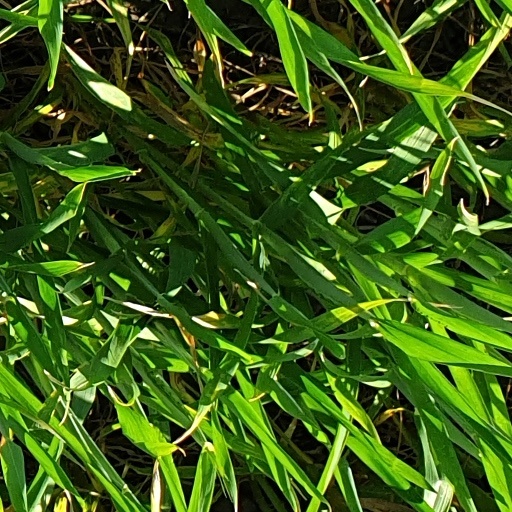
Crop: wheat